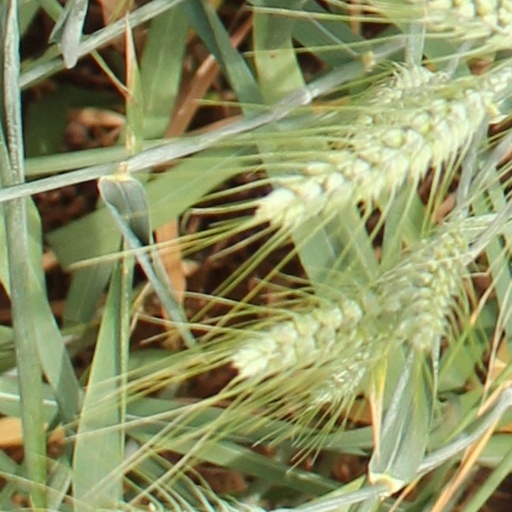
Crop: wheat